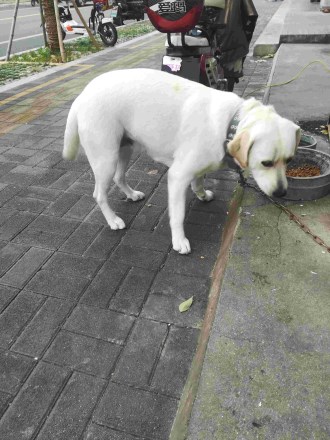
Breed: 3580-n000122-Labrador_retriever